Llorgozana

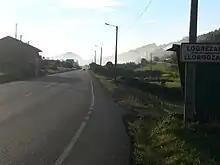
AS-19 road in Llorgozana

Llorgozana ("Logrezana" in Spanish) is one of 12 parishes (administrative divisions) in Carreño, a municipality within the province and autonomous community of Asturias, in northern Spain.